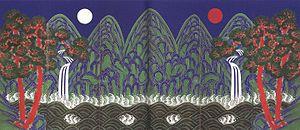
La peinture, en Corée, une forme de l'art coréen particulièrement remarquable, se manifeste sous les formes les plus diverses, depuis les antiques peintures murales, préservées dans les tombes du royaume de Koguryo, les bannières bouddhiques aux couleurs intenses, les peintures de lettrés à l'encre, les paravents décoratifs, jusqu'à la peinture telle qu'elle est pratiquée dans l'art contemporain. La peinture moderne coréenne intègre, par ailleurs, les œuvres des artistes coréens, sur tout le territoire de la Corée, Corée du Nord et Corée du Sud et au sein de la diaspora coréenne dispersée dans le monde.
La peinture de paysage est un genre pictural figuratif qui représente le paysage.